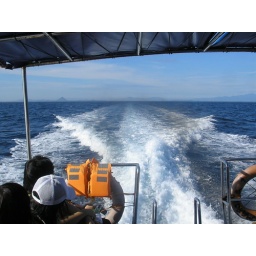
the fish tail that was created by the speed boat